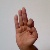
The image shows a hand gesture representing the letter 'F' in Indian Sign Language.